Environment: lab
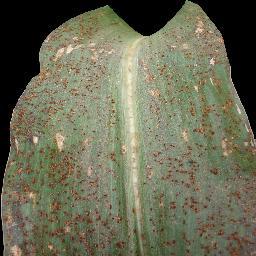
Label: common_rust